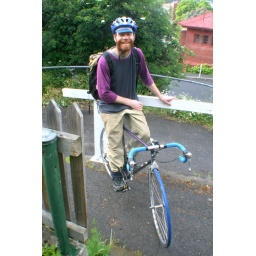
Daniel from West Hobart TAS_Going to the market by bike